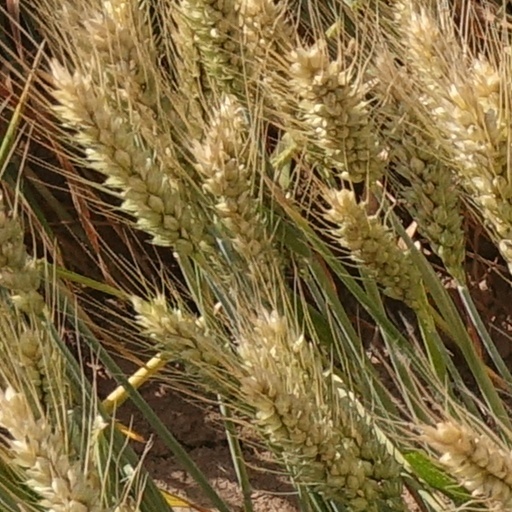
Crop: wheat